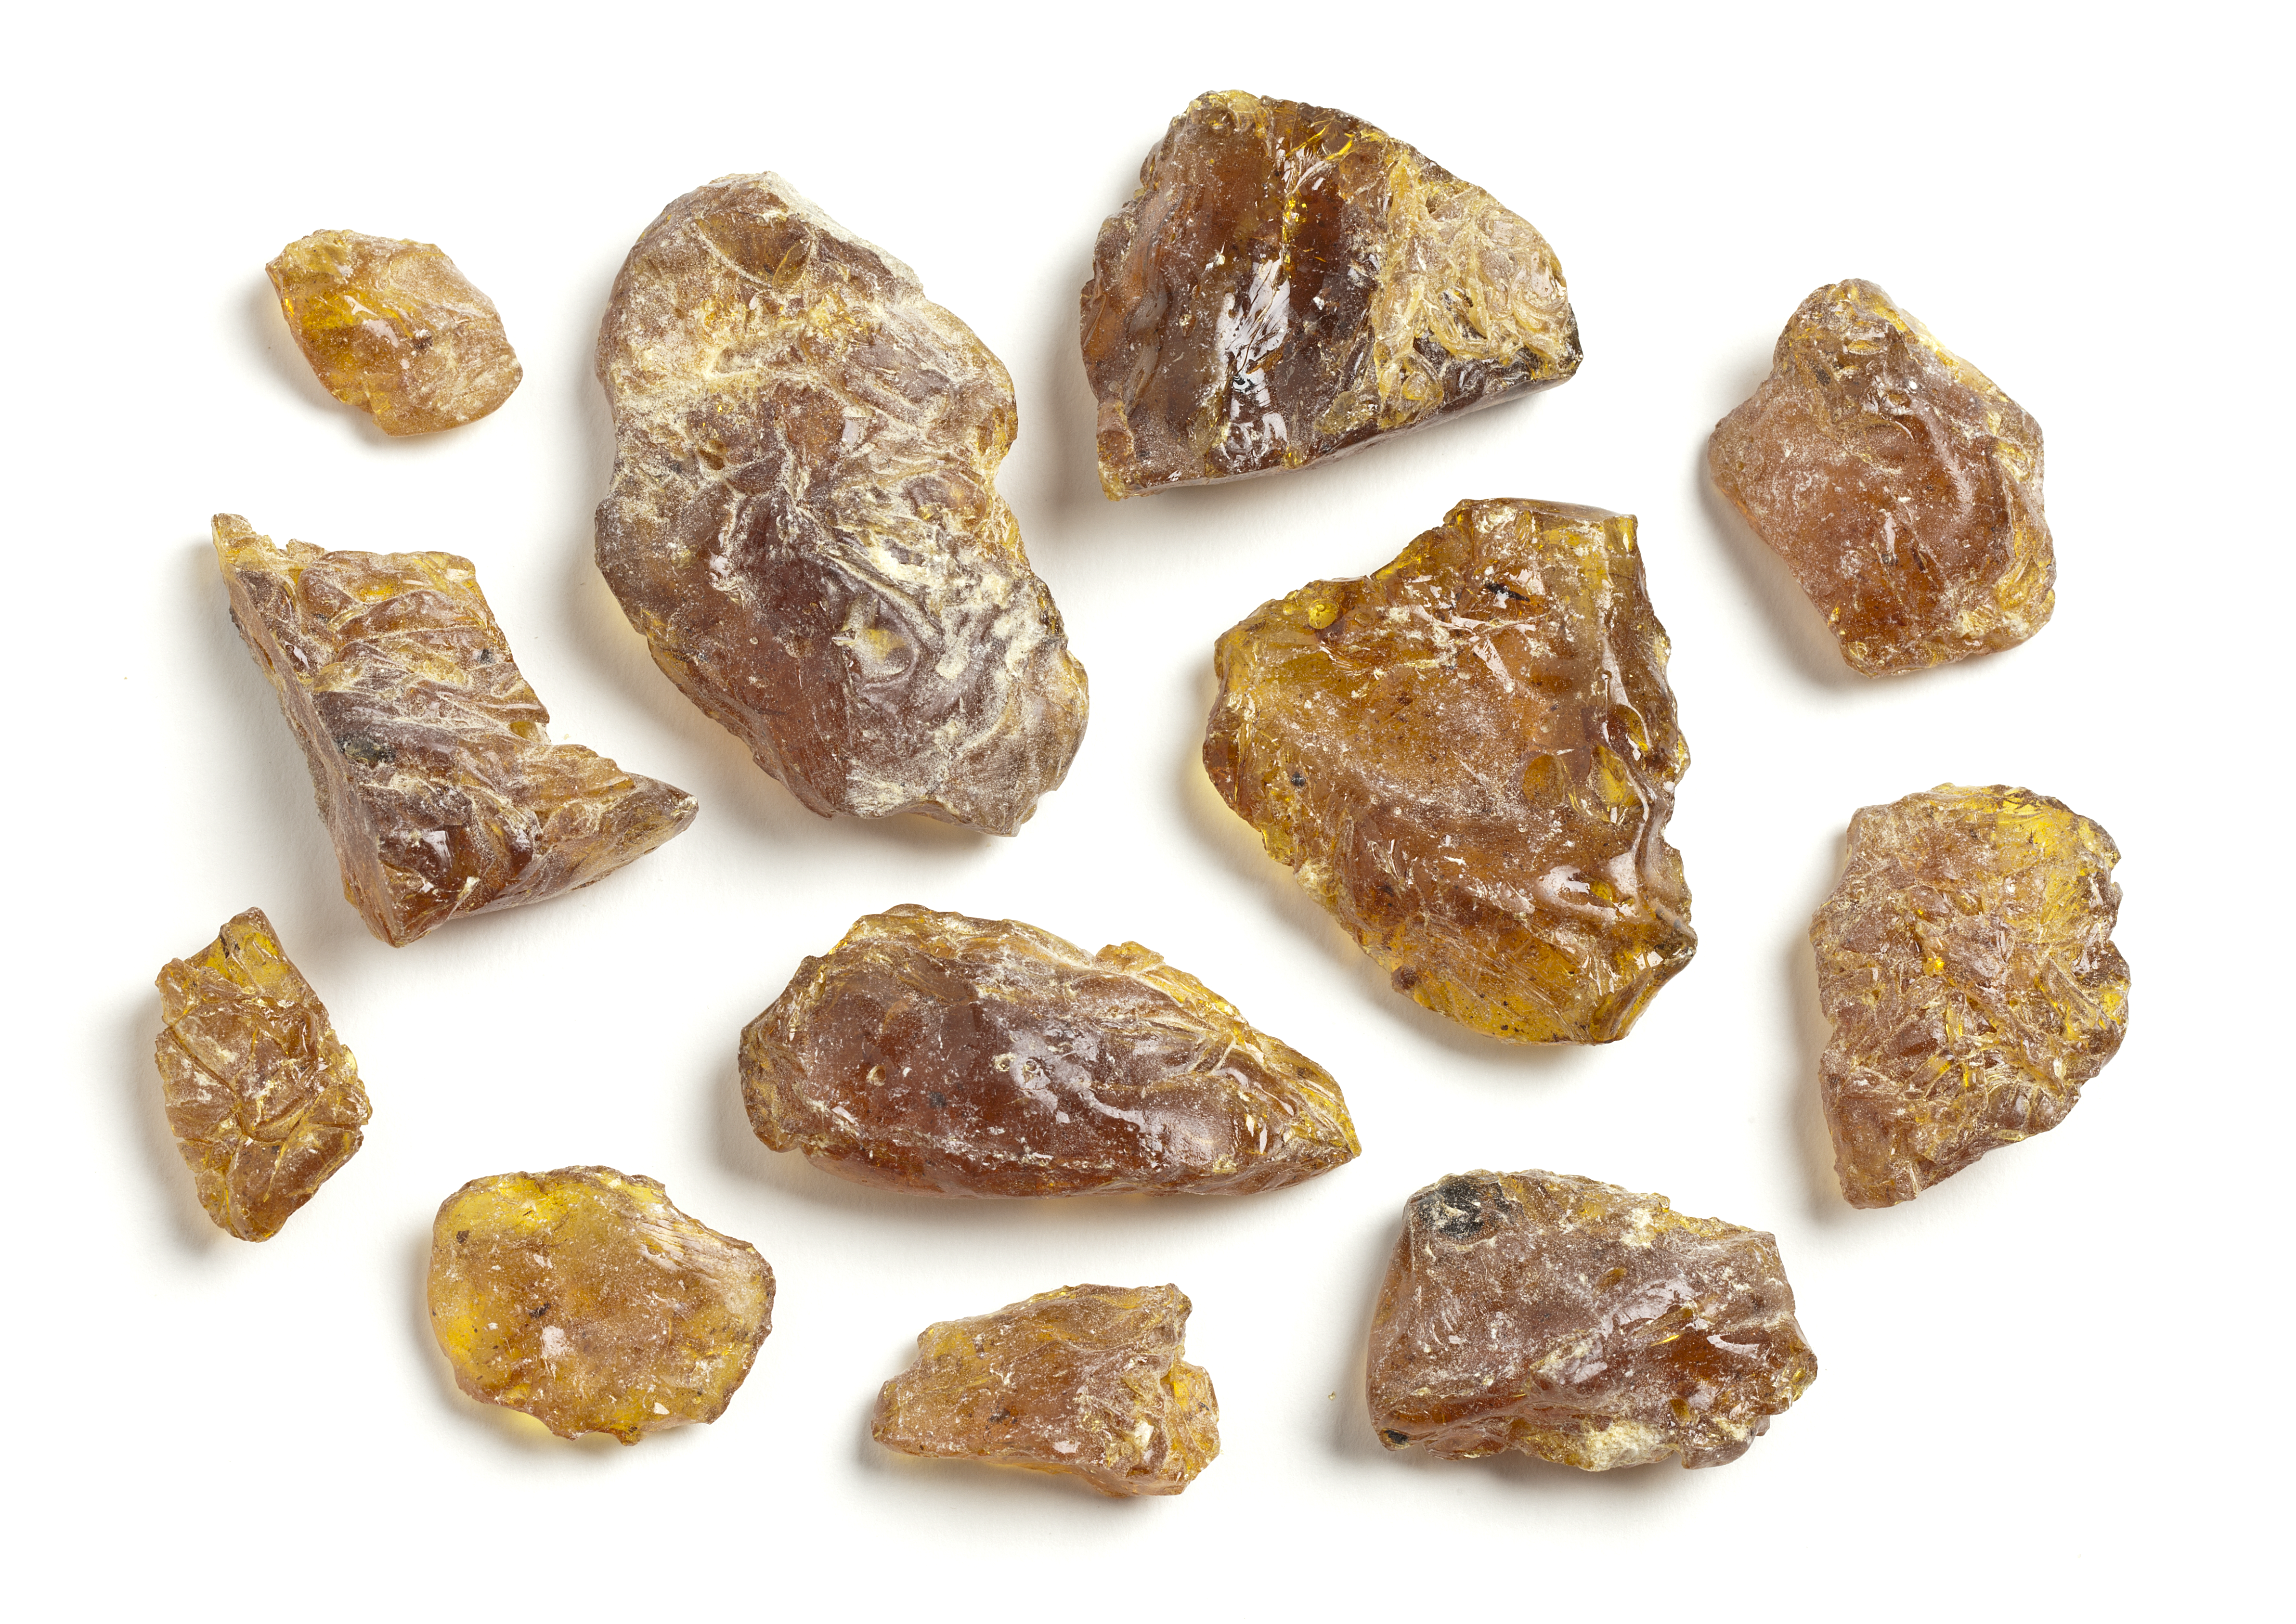
Note: For documentary purposes the original description has been retained. Factual corrections and alternative descriptions are encouraged separately from the original description.Harts, kåda till balsamering av lik, 1844. Nyckelord: Gula, Föremålsbild
Specialty: medical-devices